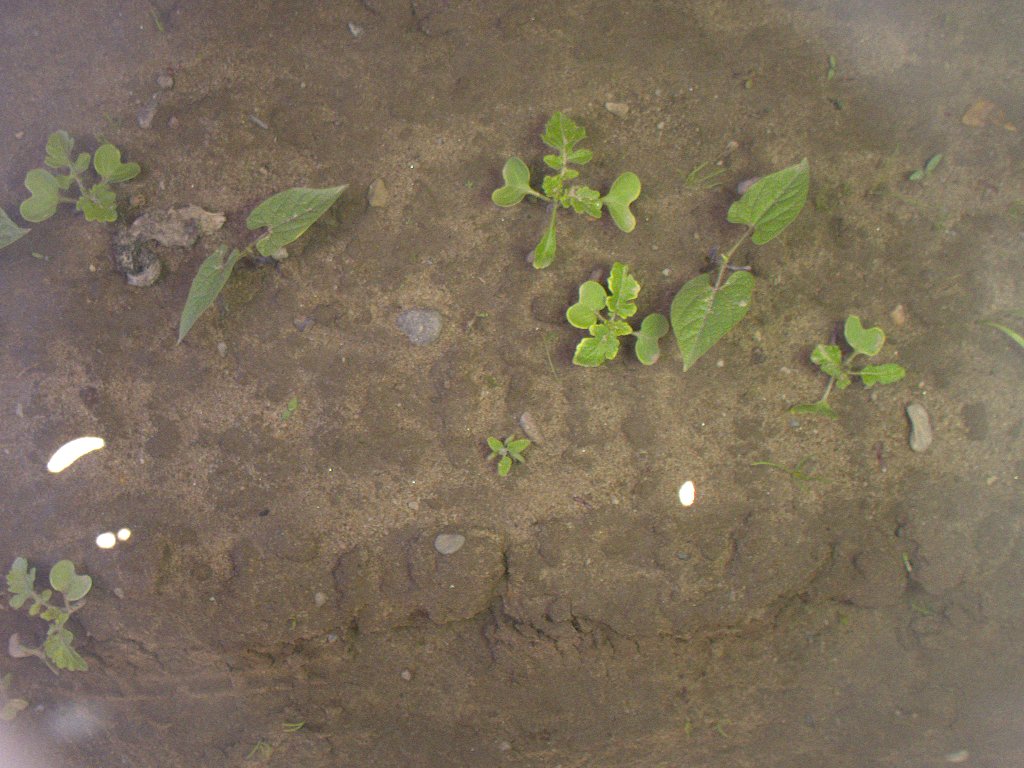
Crop: bean
Objects: bean, stem_bean, bean, stem_bean